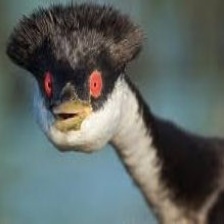
Species: CLARKS GREBE
Scientific name: AECHMOPHORUS CLARKII